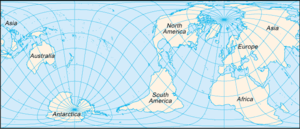
Verdens lande
Verdenskort
Denne liste over verdens lande giver et overblik over suveræne stater rundt om i verden, med oplysninger om deres status og anerkendelse af deres suverænitet.